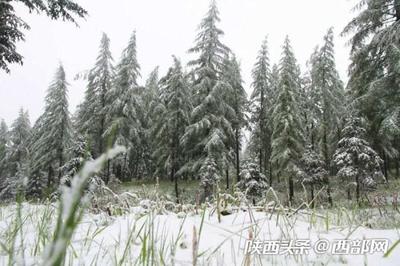
Weather: snow or frosty